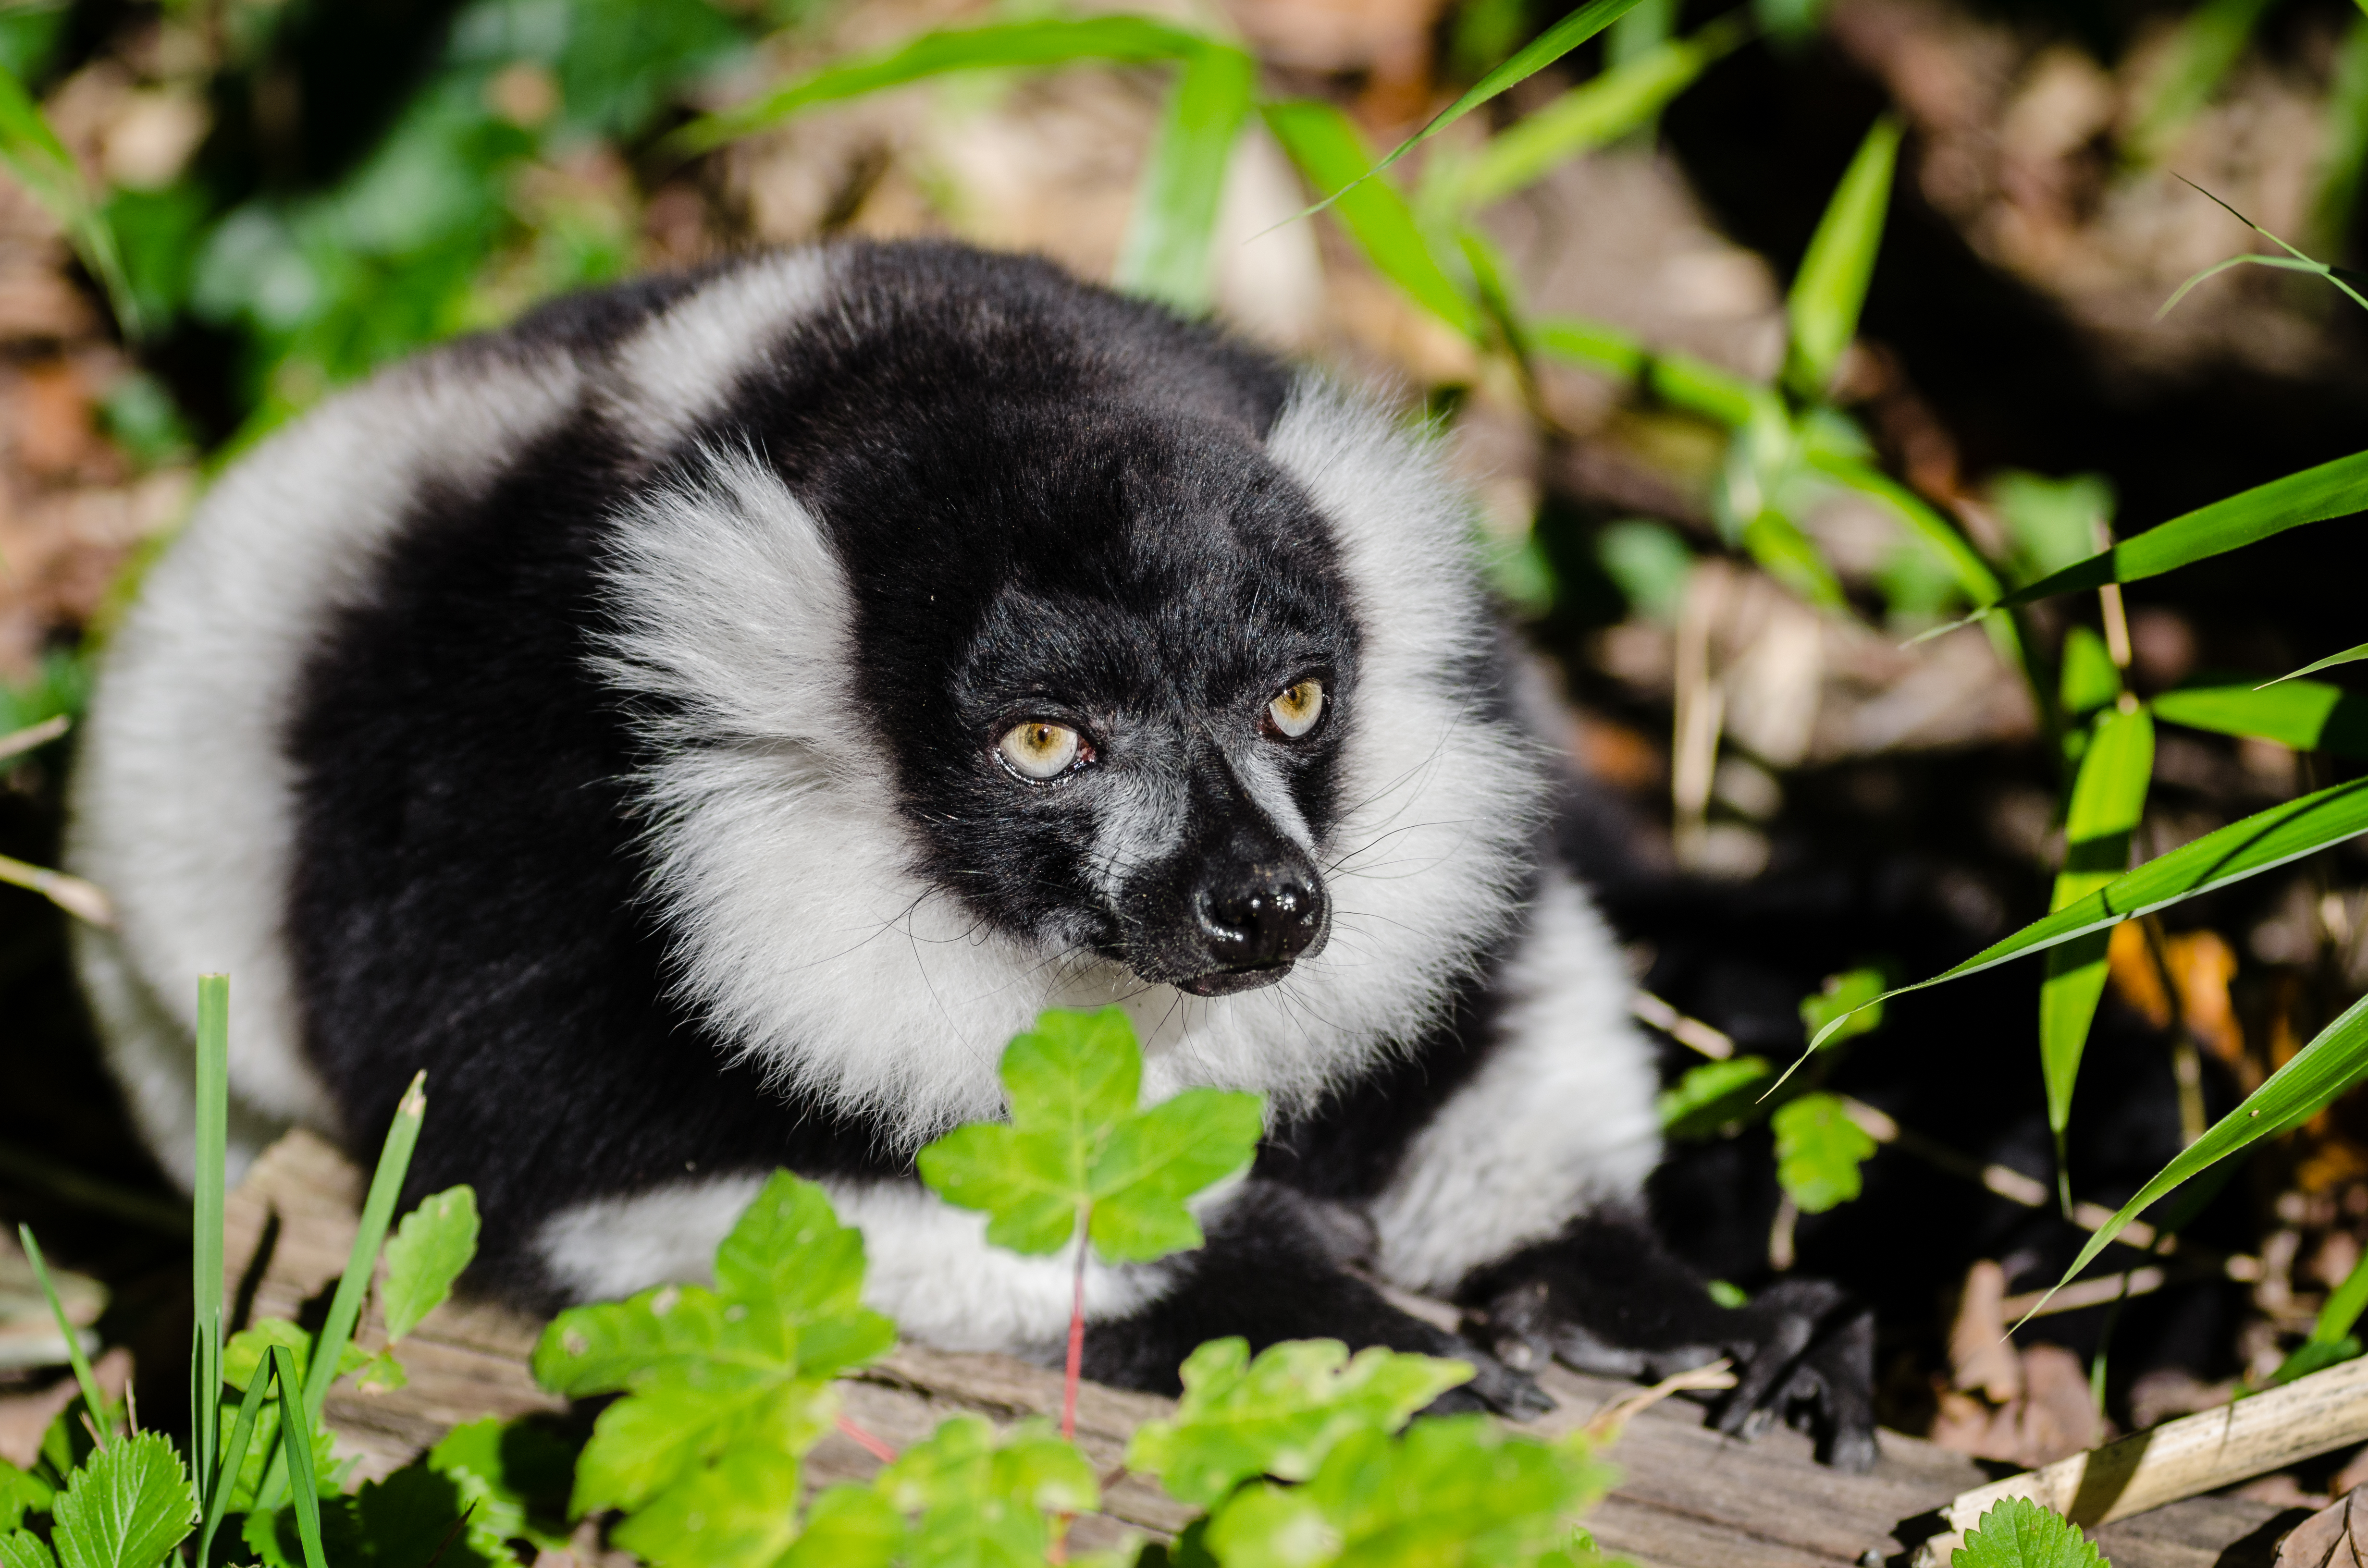
white, animal, wildlife, zoo, mammal, black, fauna, primate, eyes, madagascar, vertebrate, germany, deutschland, schwarz, tier, augen, grn, lemur, tierpark, madagaskar, ruffed, weiser, vari, lemuren, new world monkey